McMullen Museum of Art

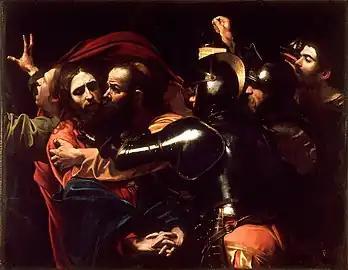
"The Taking of Christ" (1602) from the collections of the National Gallery of Ireland, Dublin, was a major draw at the McMullen Museum's 1999 exhibition "Saints and Sinners".

The museum, which opened in Devlin Hall in 1993, was officially named The Charles S. and Isabella V. McMullen Museum of Art in 1996 in honor of the parents of the Boston College benefactor, trustee, and art collector John J. McMullen.